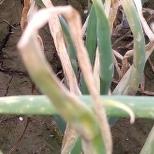
Crop: Onion
Condition: alternaria-d